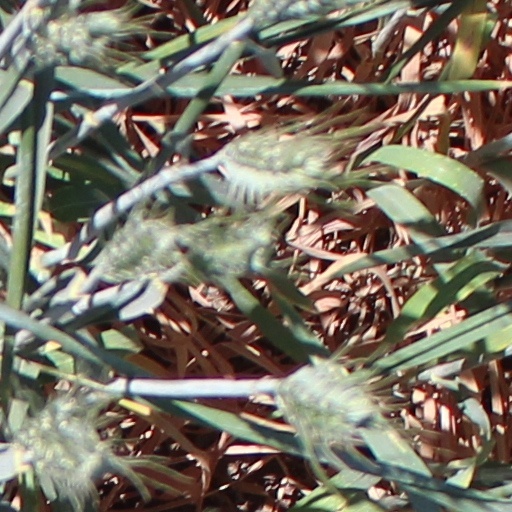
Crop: wheat